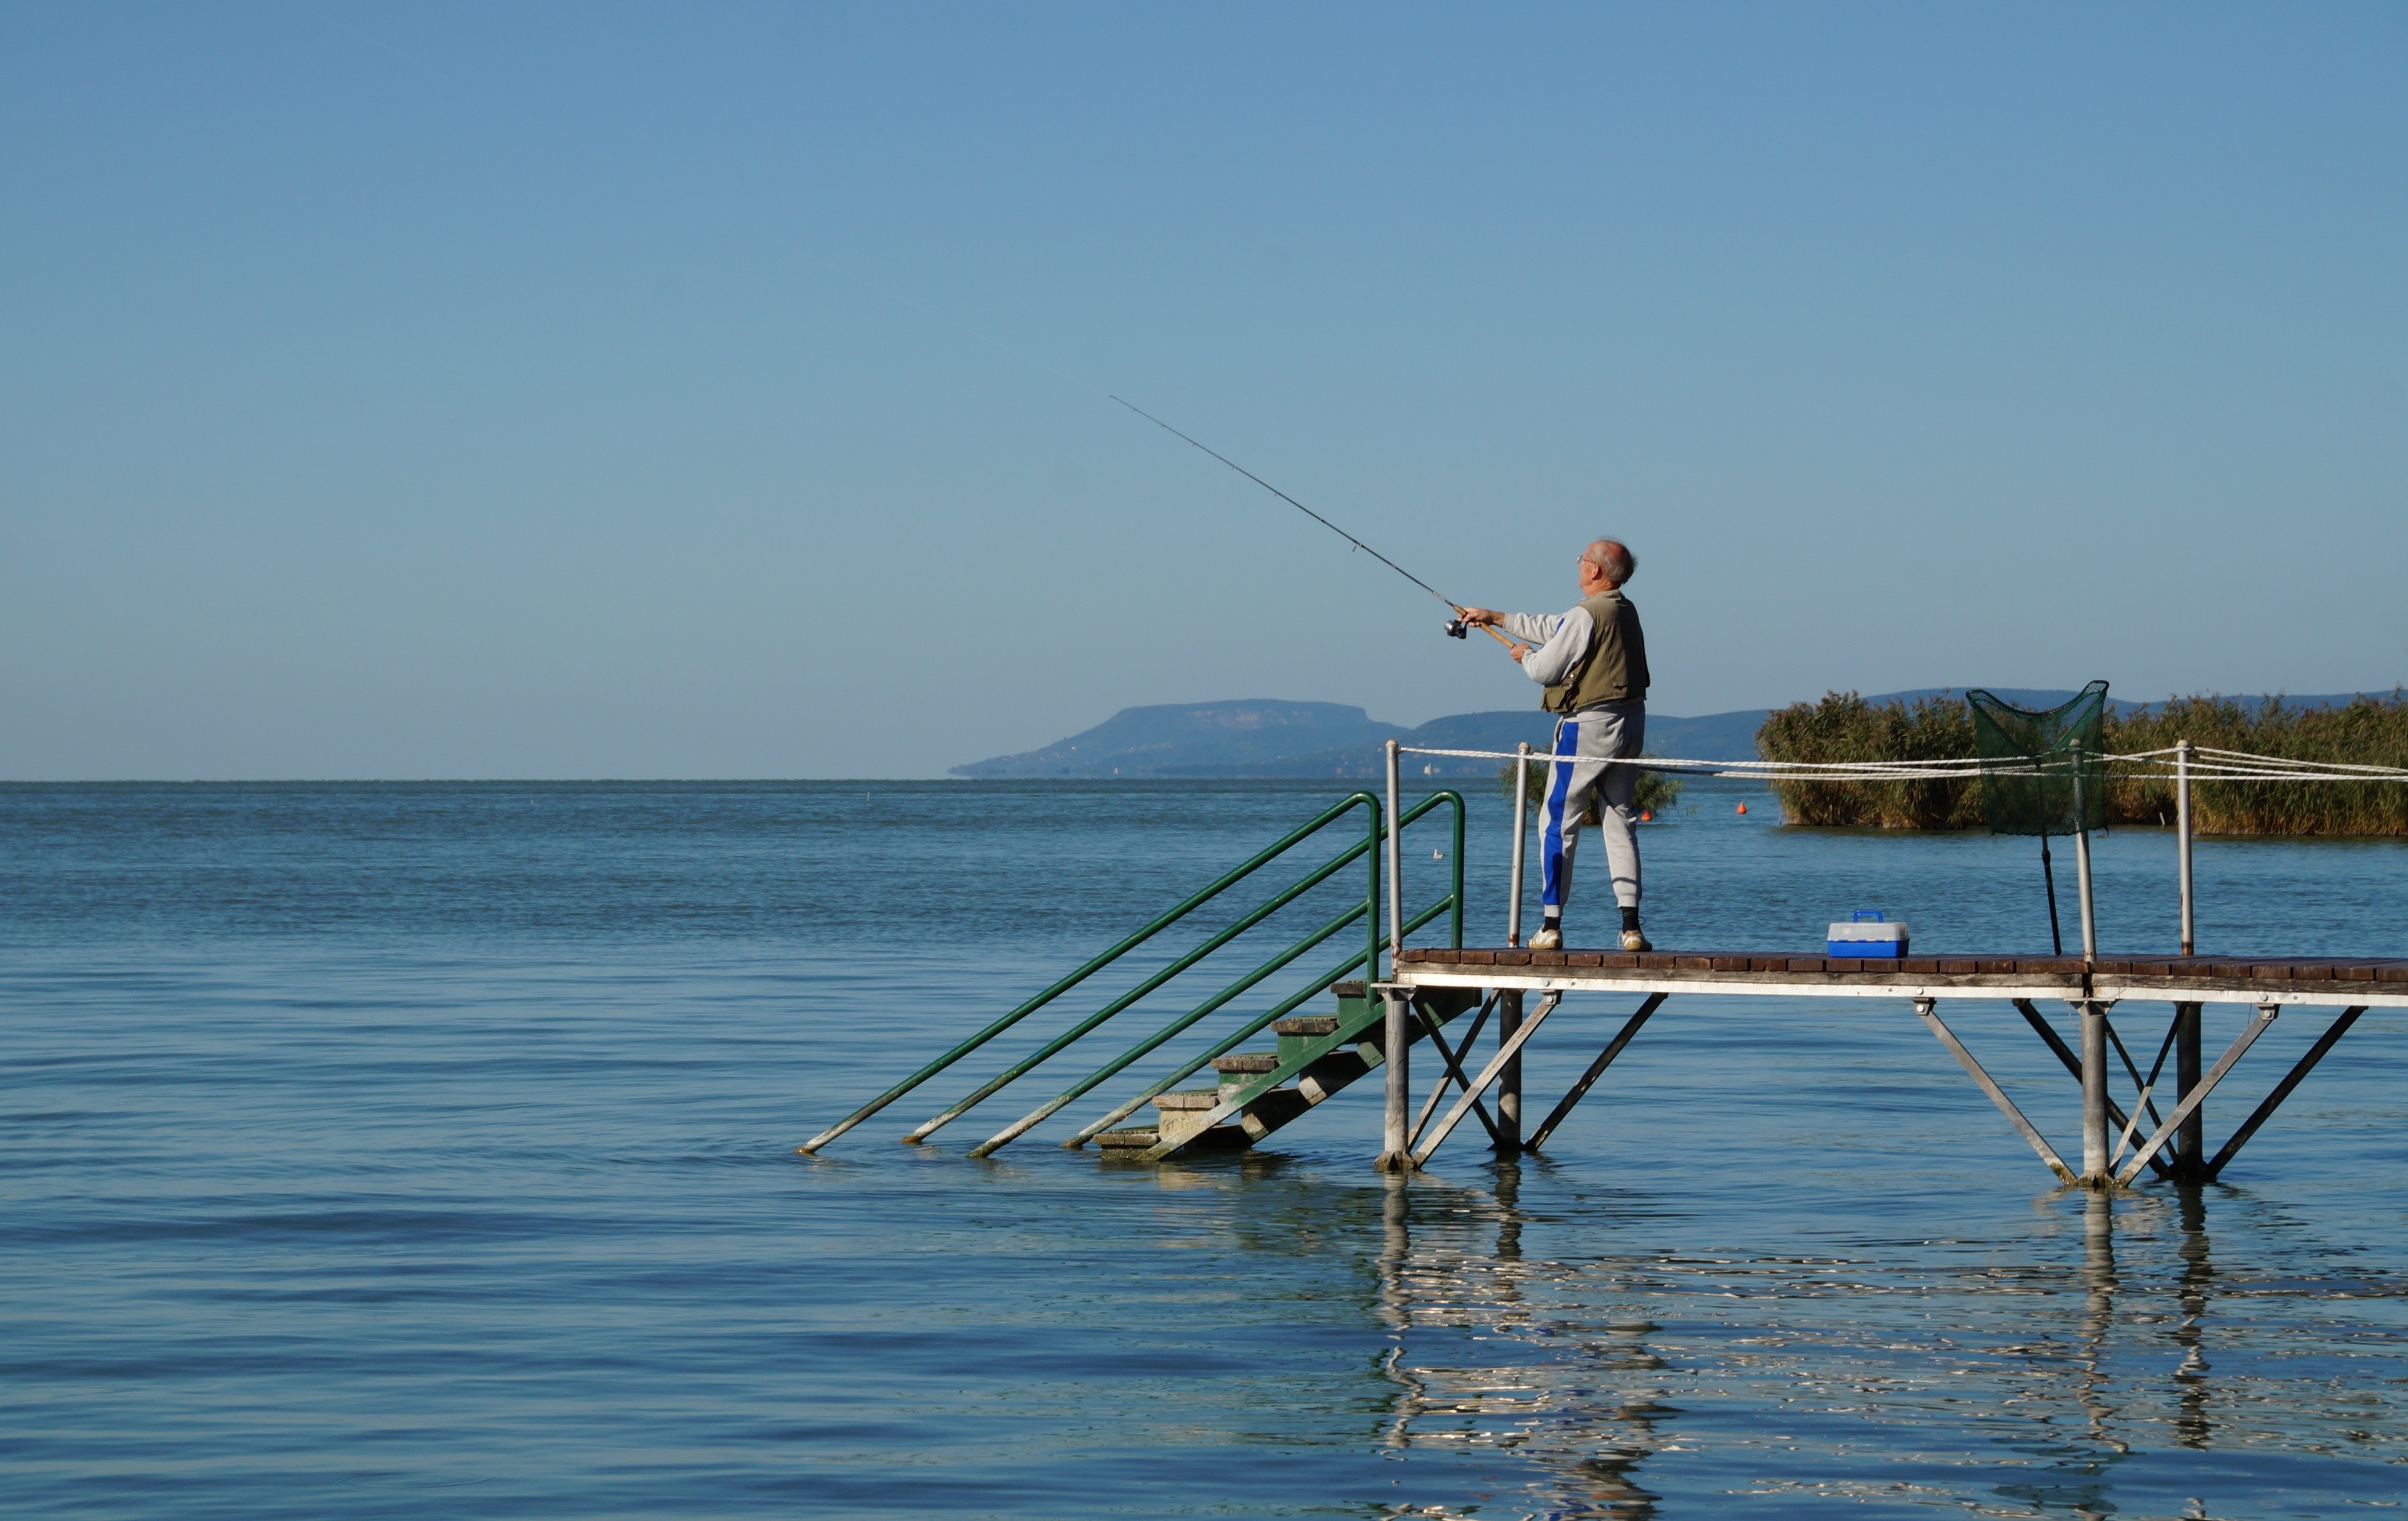
beach, sea, water, ocean, shore, lake, wind, vacation, fishing, fisherman, fish, old man, cast, balaton